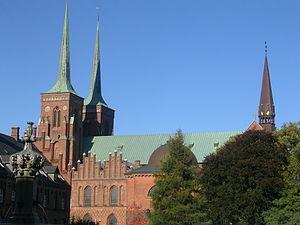
La cathédrale de Roskilde est un des monuments historiques les plus importants au Danemark. Nécropole royale depuis des siècles, elle est étroitement liée à l'histoire du pays et contient 800 ans d'architecture ecclésiastique.